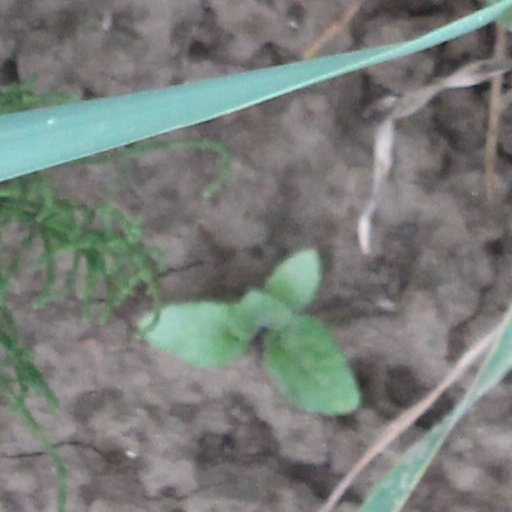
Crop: wheat